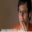
Label: man